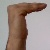
The image shows a hand gesture representing a space in Indian Sign Language.